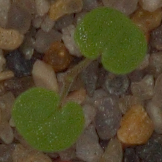
Label: smallflowered_cranesbill